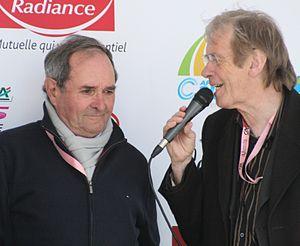
Daniel Mangeas interroge Henry Anglade sur le podium de la 1re étape des Quatre jours de Dunkerque 2010